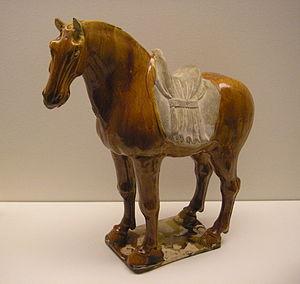
L'Art de la dynastie Tang concerne l'art chinois réalisé sous la dynastie Tang. La période a vu de grandes réalisations sous de nombreuses formes: peinture, sculpture, calligraphie, musique, danse et littérature. La dynastie Tang, avec sa capitale à Chang'an, la ville la plus peuplée du monde à l'époque, est considérée par les historiens comme un point culminant de la civilisation chinoise - à égalité voire au-dessus des Han. La période Tang était considérée comme l'âge d'or de la littérature et de l'art.